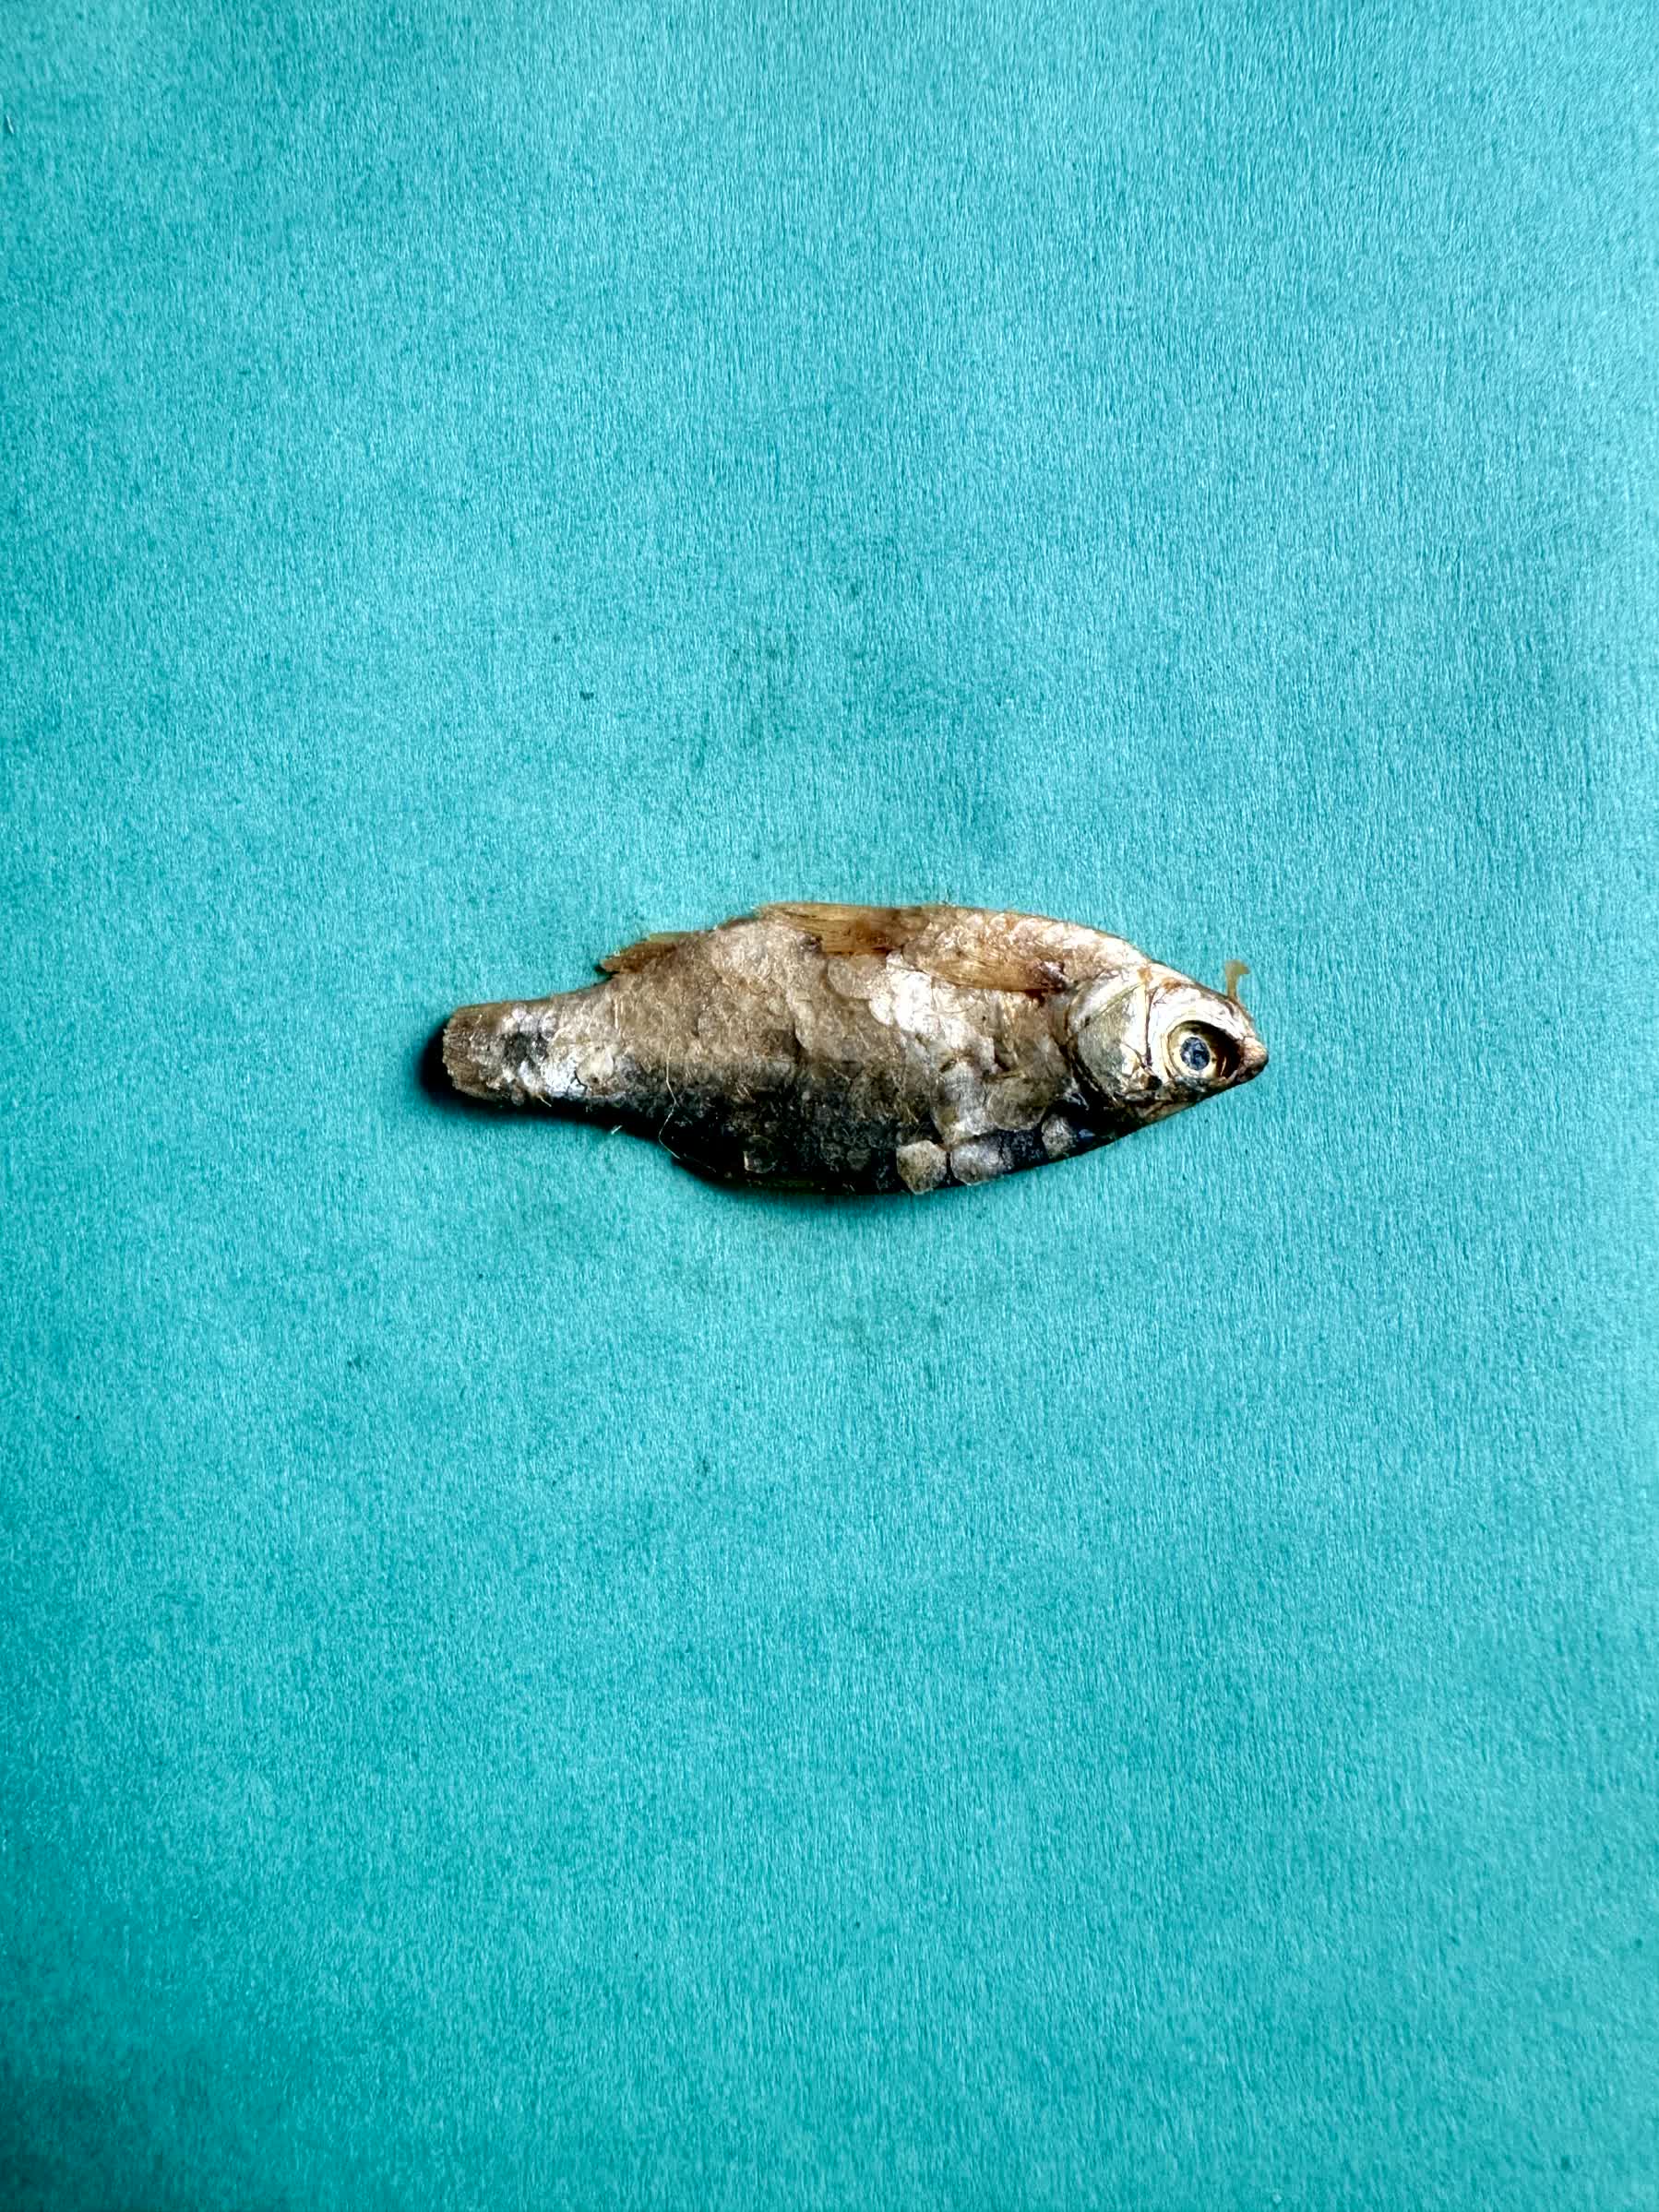
Species: puti chepa